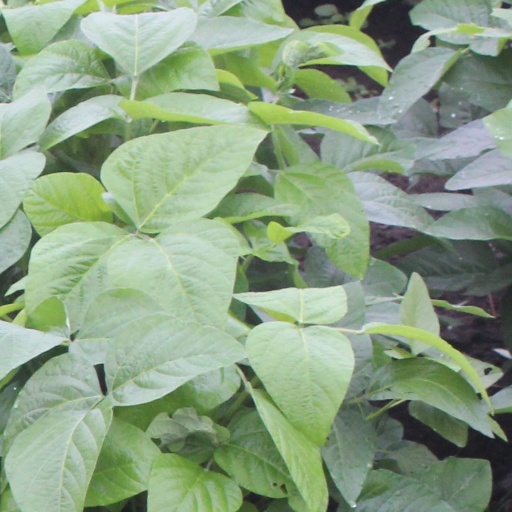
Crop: soybean